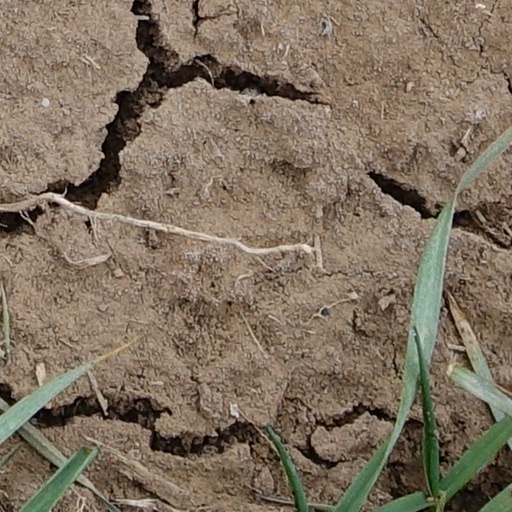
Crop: wheat